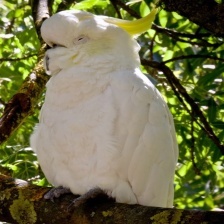
Species: COCKATOO
Scientific name: CACATUIDAE
ImageNet parent category: sulphur-crested_cockatoo